2006 protests in Hungary

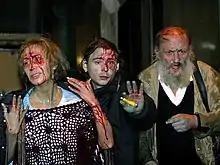
Victims of the Hungarian Police's actions on 23 October 2006

In Miskolc, policemen, including police captain Albert Pásztor, were already at St. Stephen Square when the demonstrations began at 17:00. People held banners saying "Our homeland is not a 'whore country'", (A hazánk nem egy "kurva ország") referring to the Gyurcsány talk. The demonstrators again went to the city hall, then to the MSZP office, where at the request of a university student, a speaker read the proclamation of the protest planned on September 21 against tuition fees (the introduction of which was one of the most controversial decisions of Gyurcsány's government). The national anthem and Szózat were sung both at the city hall and at the MSZP office, while demonstrators stood with their backs to the buildings. Demonstrators demanded that a declaration be read in a local TV station, but the station's manager refused.